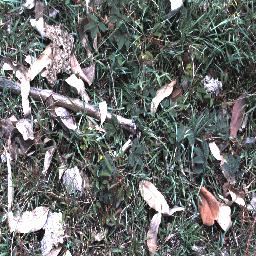
Label: negative